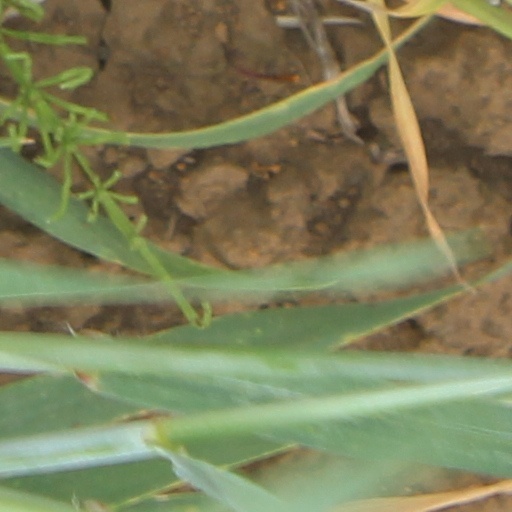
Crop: wheat